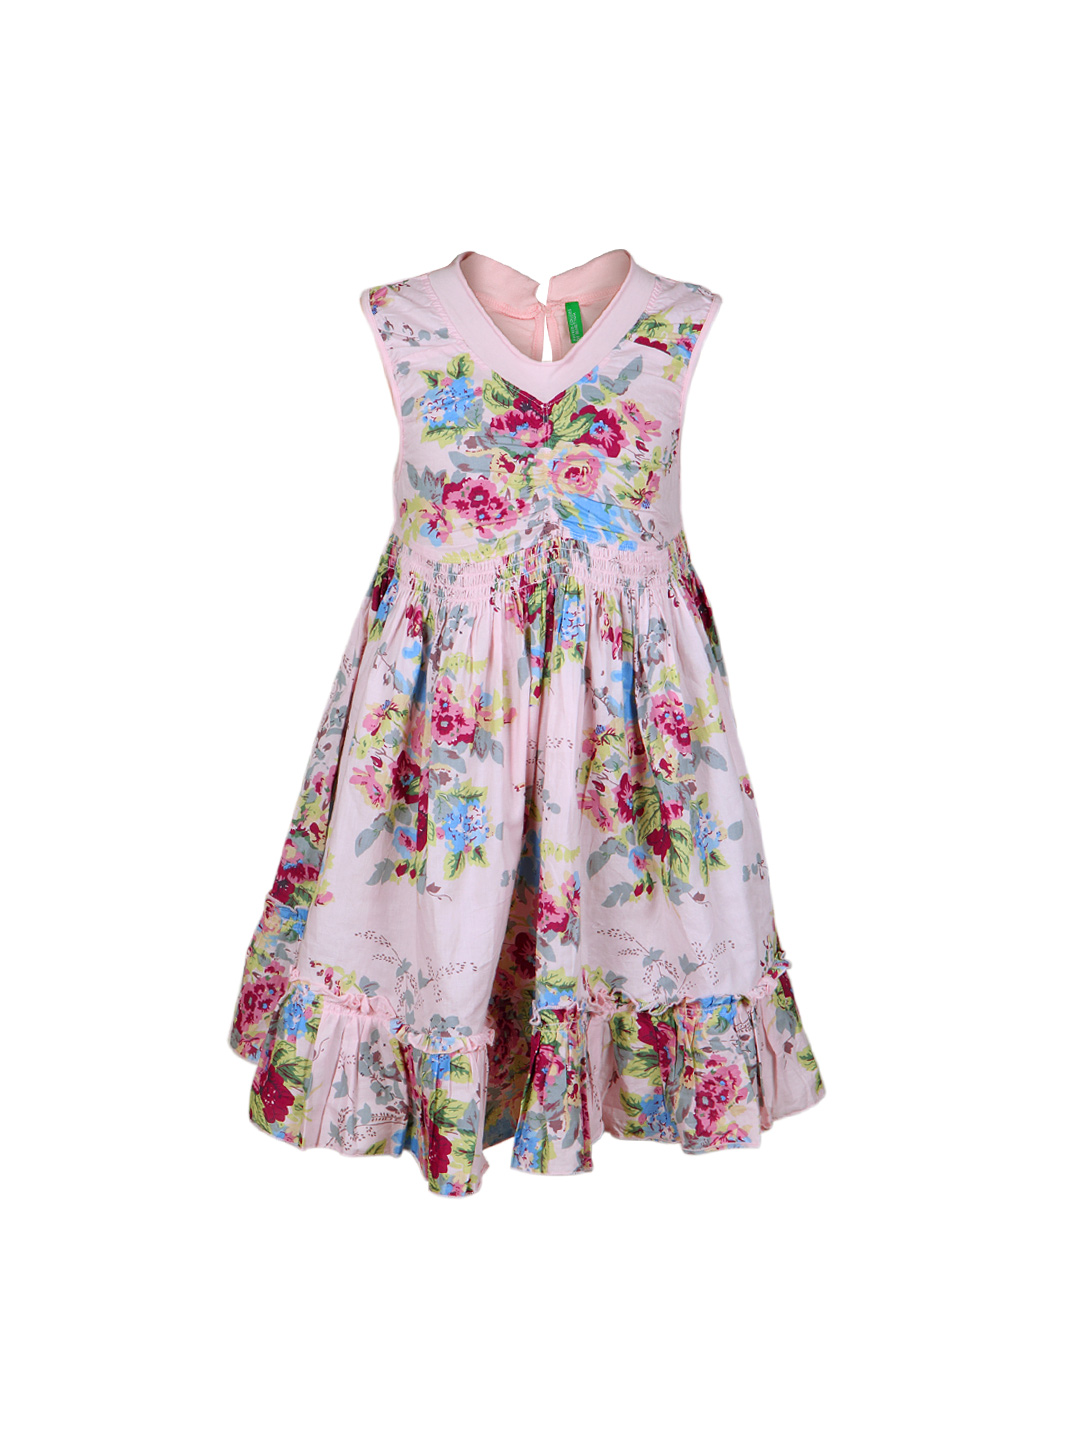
United Colors of Benetton Kids Girls Pink Printed Dress
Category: Apparel / Dress / Dresses
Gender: Girls
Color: Pink
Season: Fall 2012
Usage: Casual